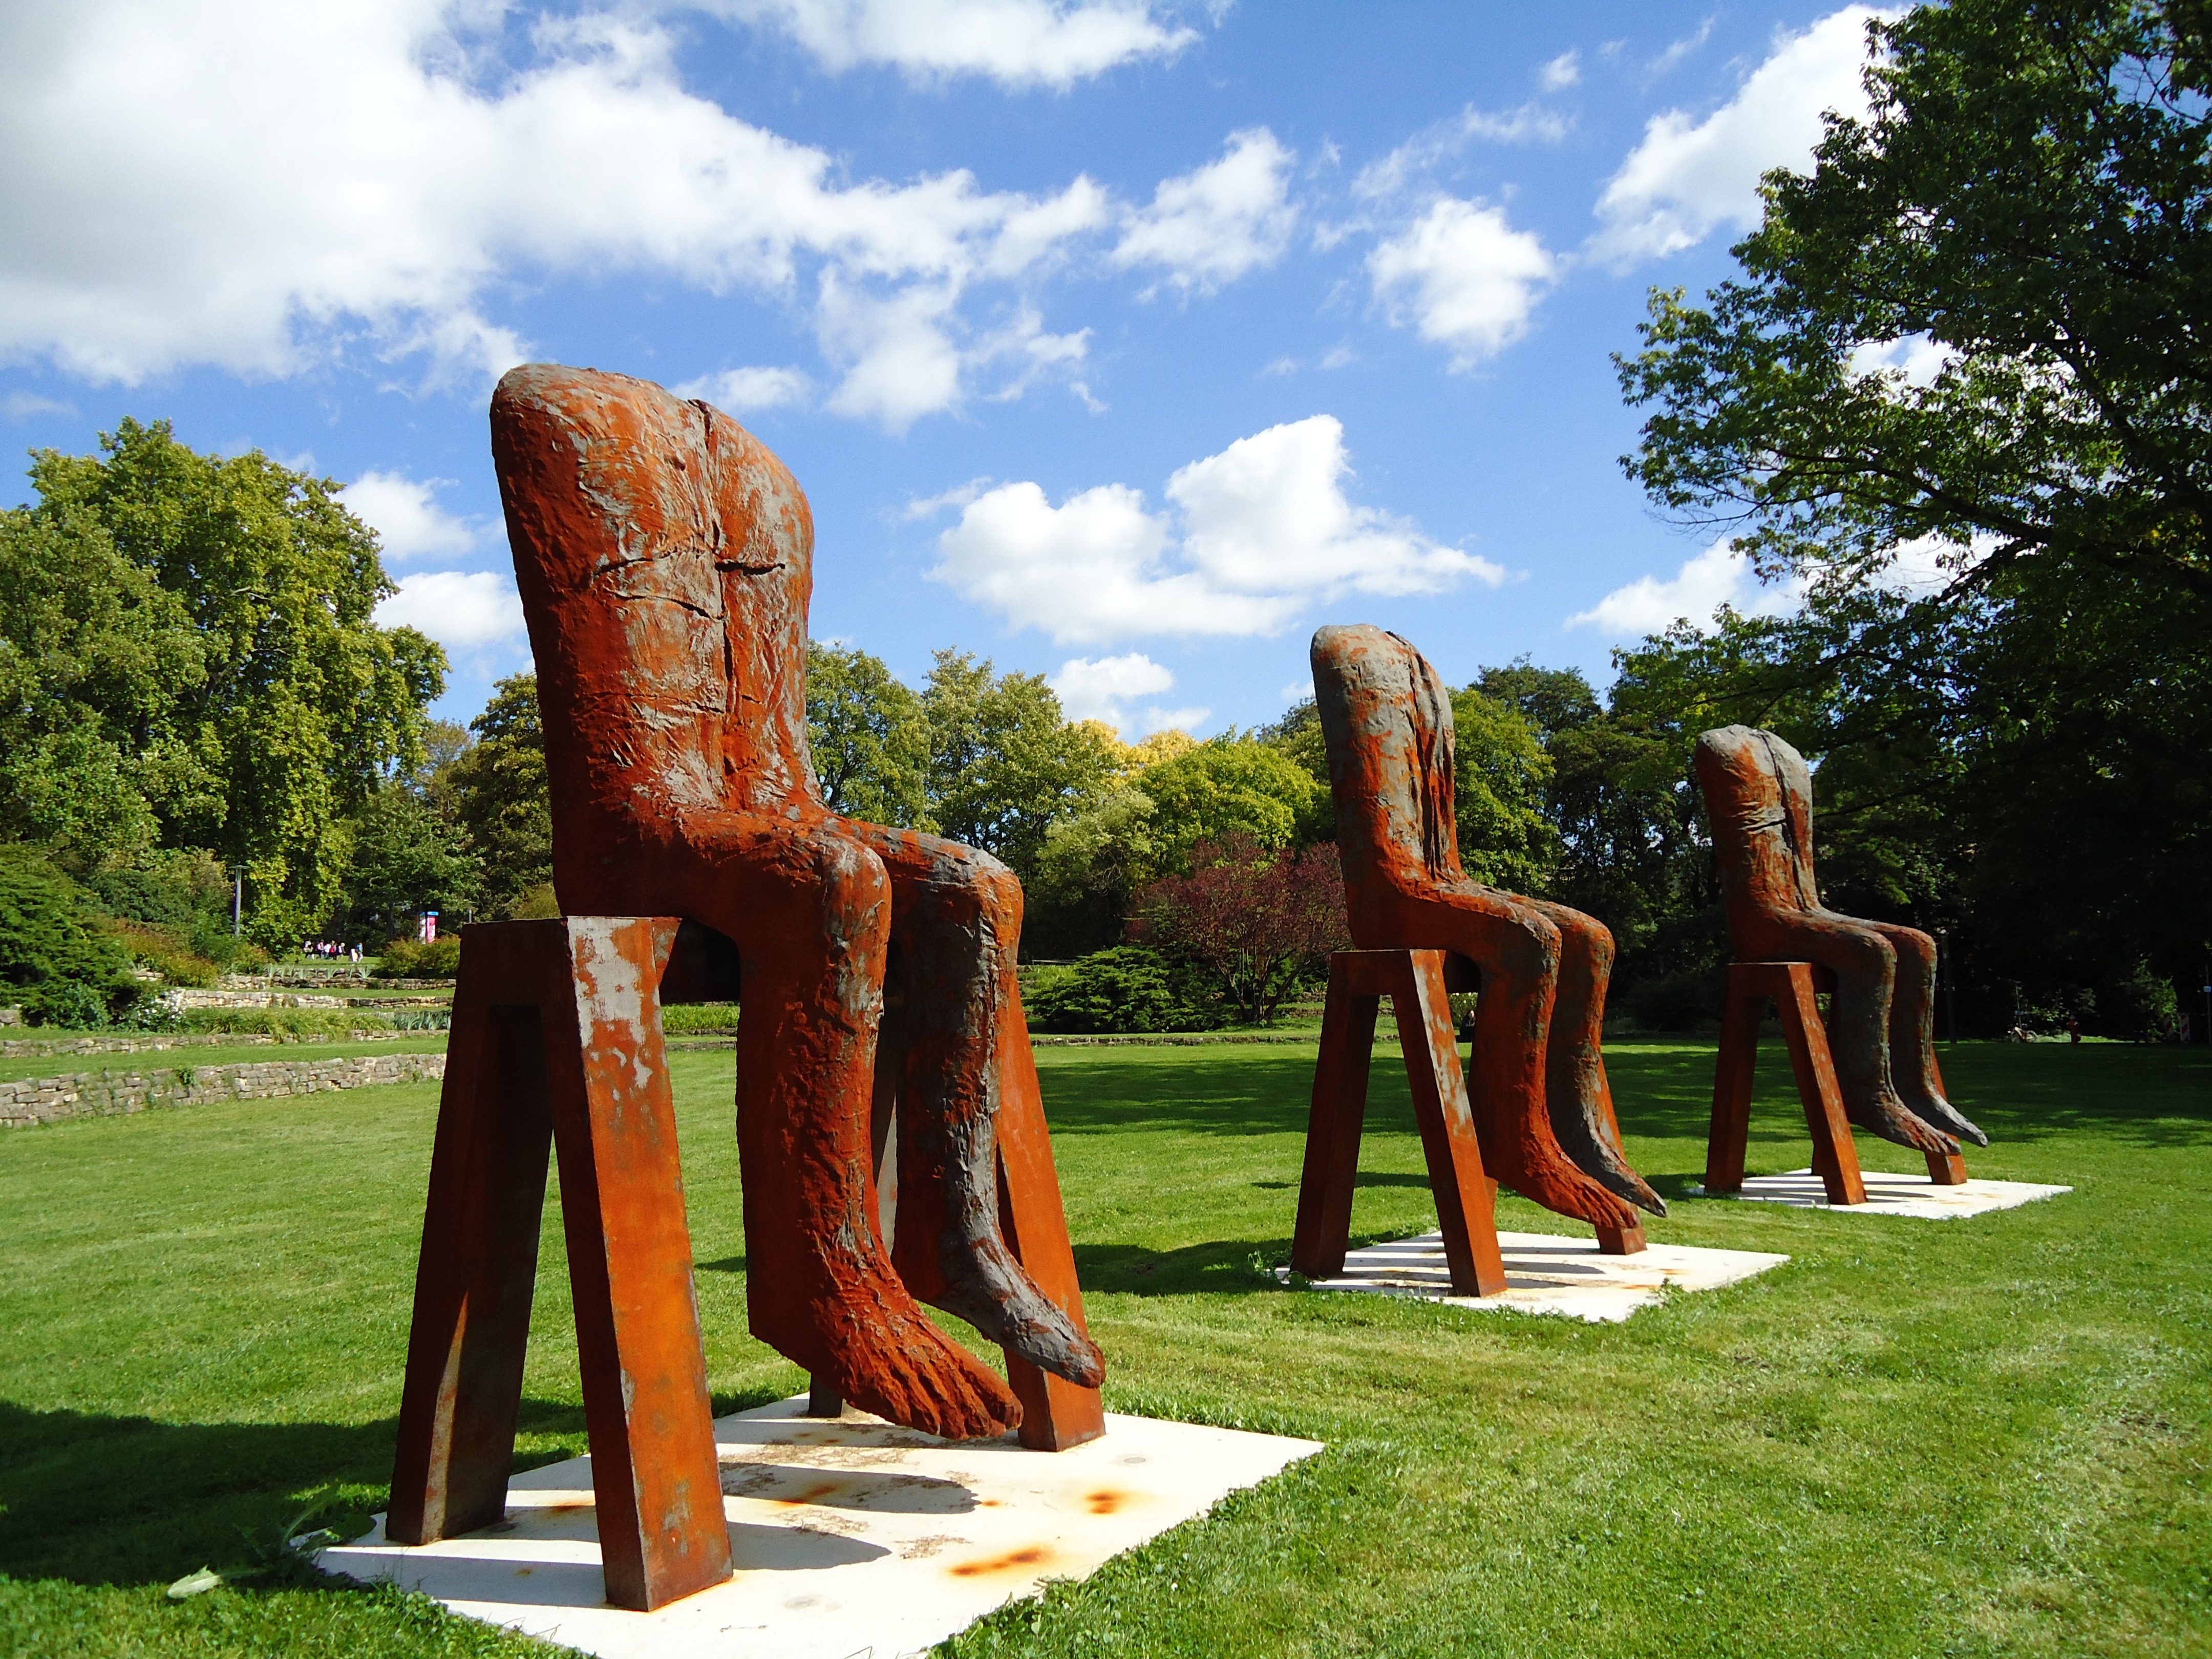
creative, sky, chair, feet, vacation, park, metal, garden, sculpture, art, playground, modern art, outdoor play equipment